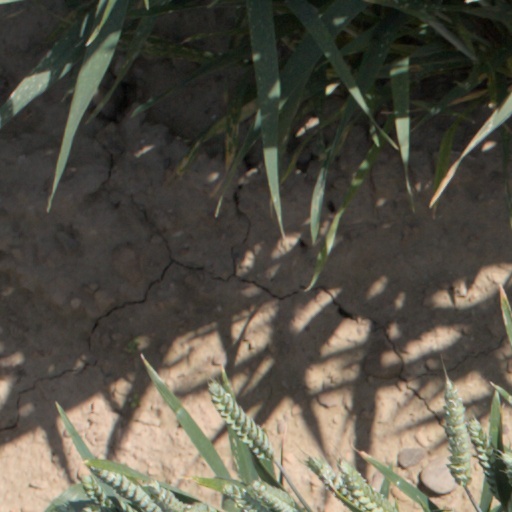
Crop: wheat